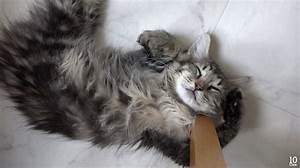
Label: cat